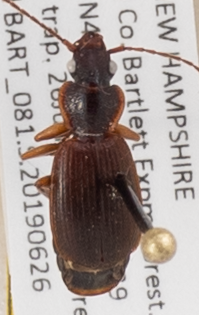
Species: Cymindis cribricollis
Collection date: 2019-06-26
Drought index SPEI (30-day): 0.362
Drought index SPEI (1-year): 1.22
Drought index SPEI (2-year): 0.998